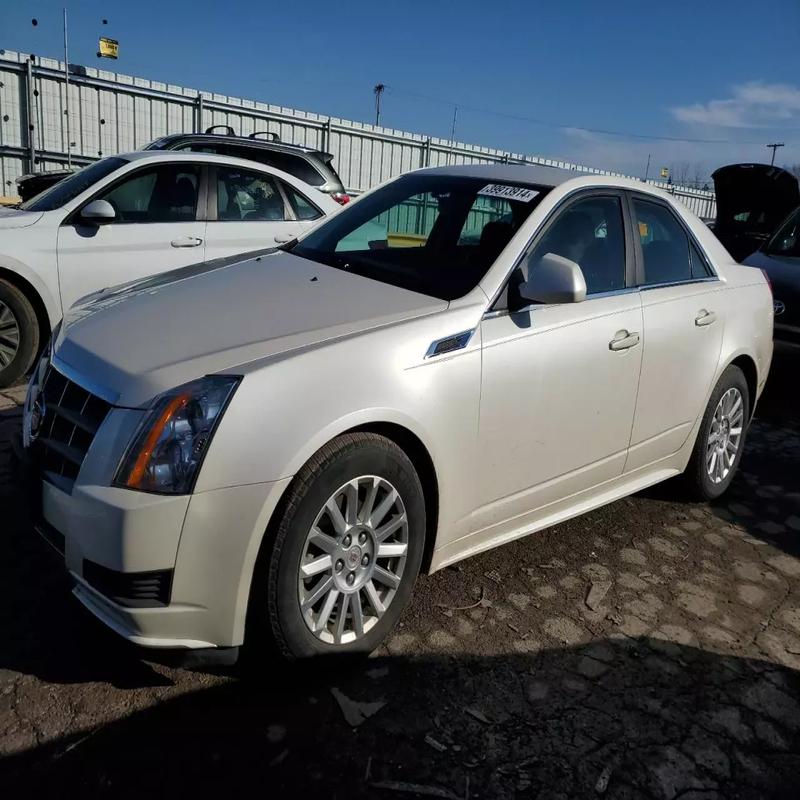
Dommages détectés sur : plaque d'immatriculation avant, pare-choc avant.
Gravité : majeur